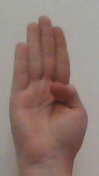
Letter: kaaf